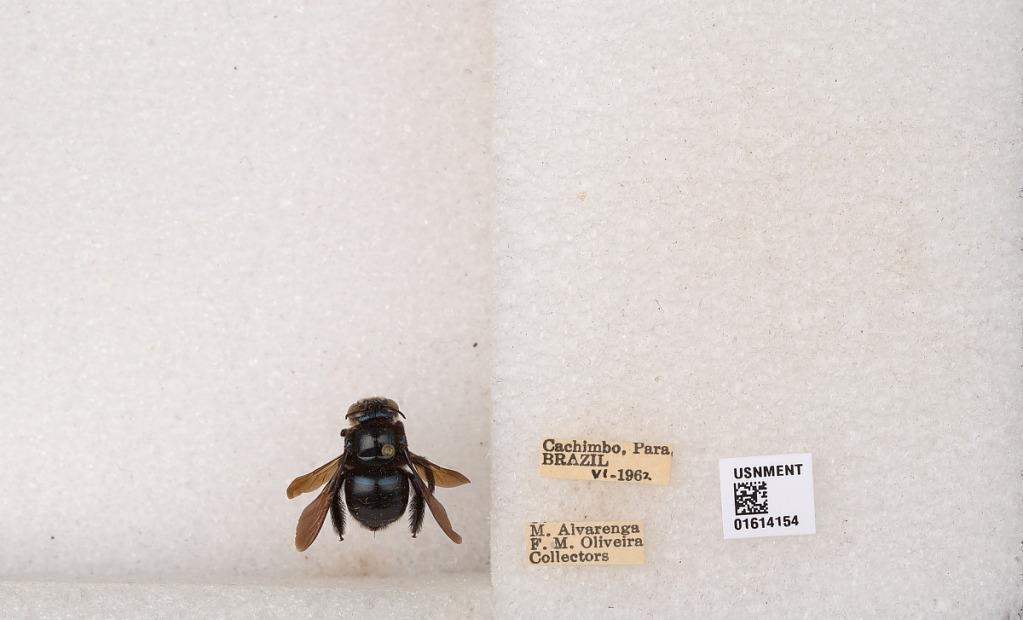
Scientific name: Xylocopa (Schonnherria) muscaria (Fabricius)
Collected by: M. Alvarenga & F. Oliveira
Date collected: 1962-6-1
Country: Brazil
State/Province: Para
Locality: Cachimbo